Red coat (military uniform)

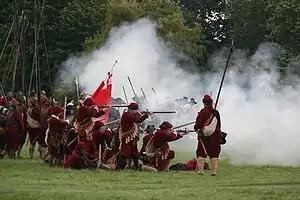
Historical reenactors depicting the New Model Army during the Battle of Naseby. The New Model Army was formed in 1645 by the Parliamentarians of the English Civil War.

The red coat evolved from being the British infantryman's normally worn uniform to a garment retained only for ceremonial purposes. Its official adoption dates from February 1645, when the Parliament of England passed the New Model Army ordinance. The new English Army was formed of 22,000 men, paper strength, comprising eleven regiments of cavalry each of 600 men for a total of 6,600, twelve regiments of infantry each of 1,200 men for a total of 14,400, and one regiment of 1,000 dragoons and the artillery, consisting of 900 men. The infantry regiments wore coats of Venetian red with white, blue or yellow facings. A contemporary comment on the New Model Army dated 7 May 1645 stated: "the men are Redcoats all, the whole army only are distinguished by the several facings of their coats."